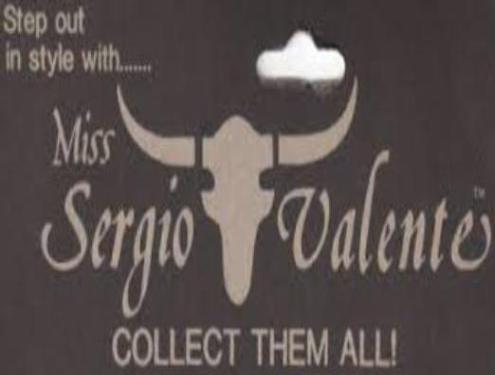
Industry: Clothes